Question: Where is the cat looking?
Tambaya: Ina magen take kallo?
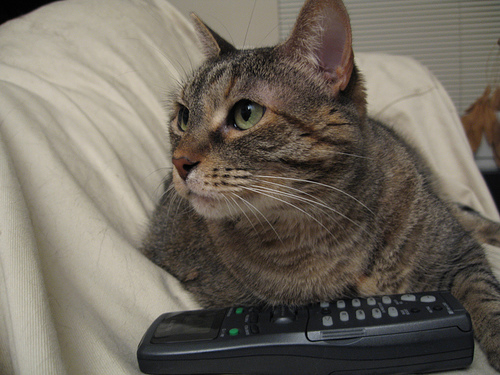
Answer: Off to the side.
Amsa: Can gefe.